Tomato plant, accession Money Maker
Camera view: vertical (180 deg); turntable rotation: 330 degrees
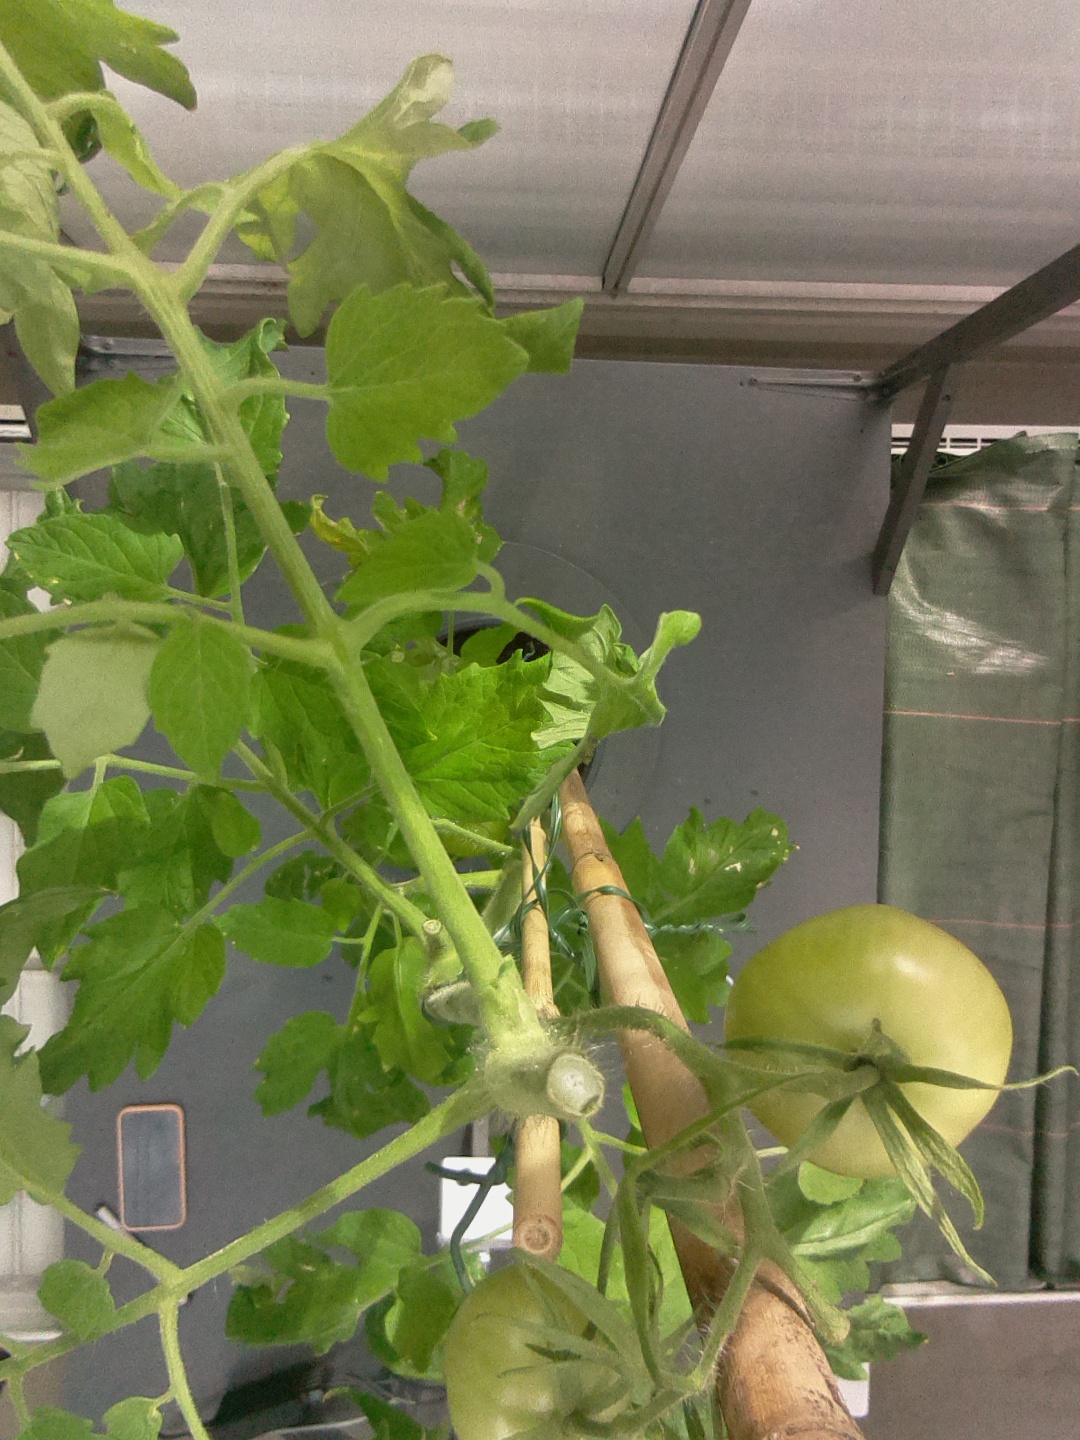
BBCH growth stage 72: 20%-30% of final fruit size